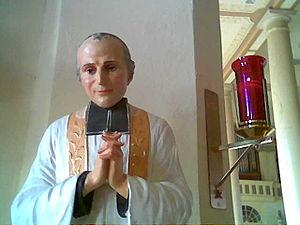
Saint André-Hubert Fournet, né le 6 décembre 1752 à Saint-Pierre-de-Maillé et mort le 13 mai 1834 à La Puye, est un prêtre français, fondateur de la Congrégation des Filles de la Croix, en collaboration avec Jeanne-Élisabeth Bichier des Âges.